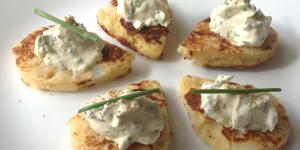
blinis con queso de cabra